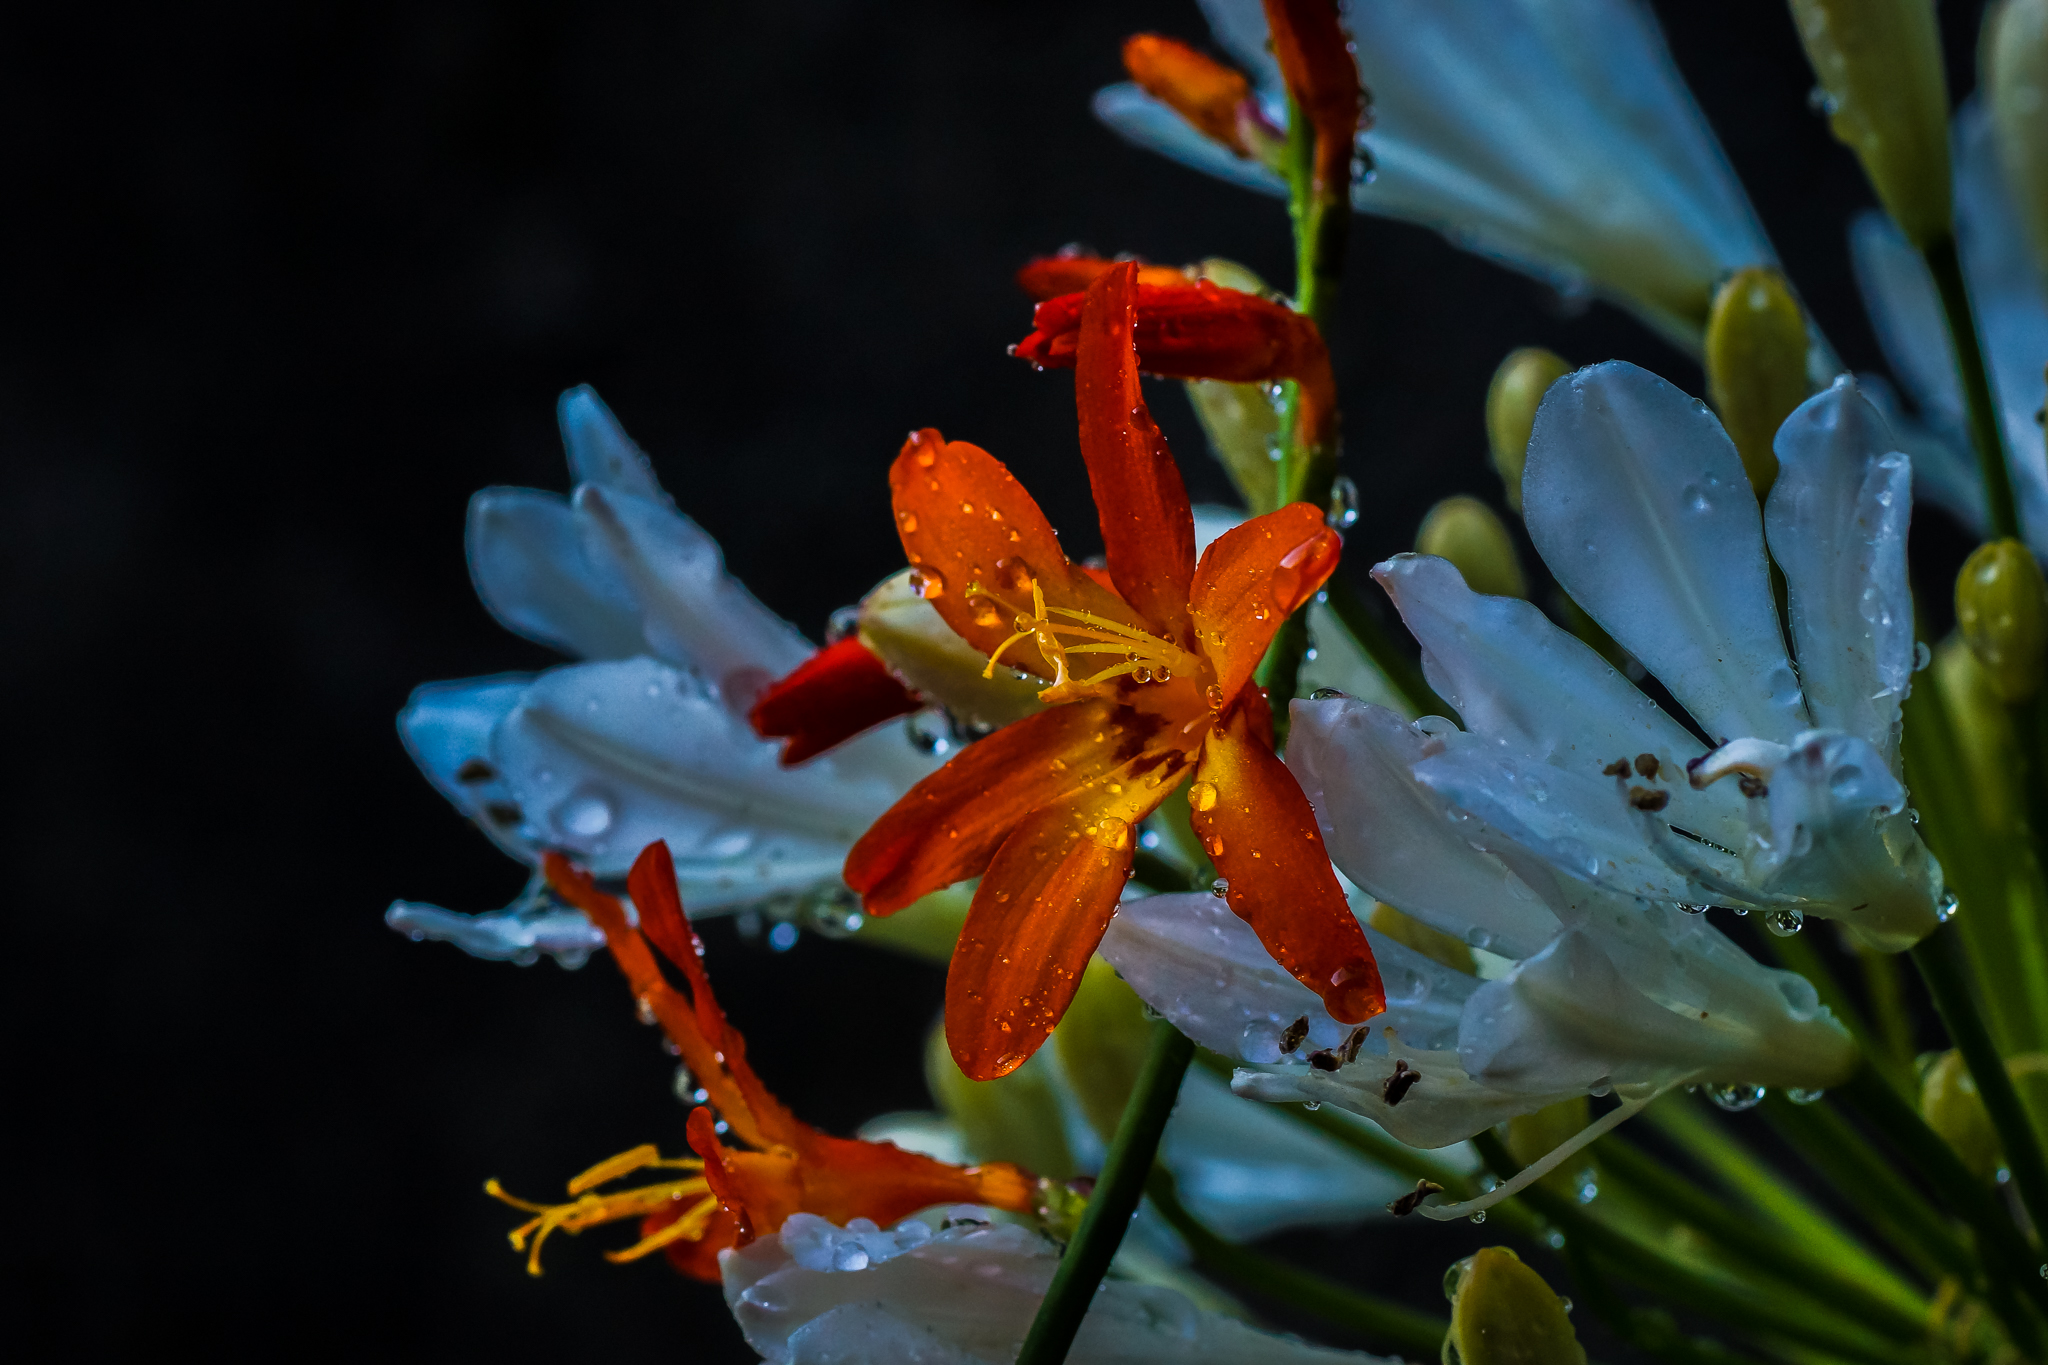
nature, blossom, plant, photography, leaf, flower, petal, macro, botany, flora, wildflower, flowers, close up, naturaleza, flores, lily, a77, ggl1, gaby1, xovesphoto, sonya77, minolta100mm, macro photography, flowering plant, land plant